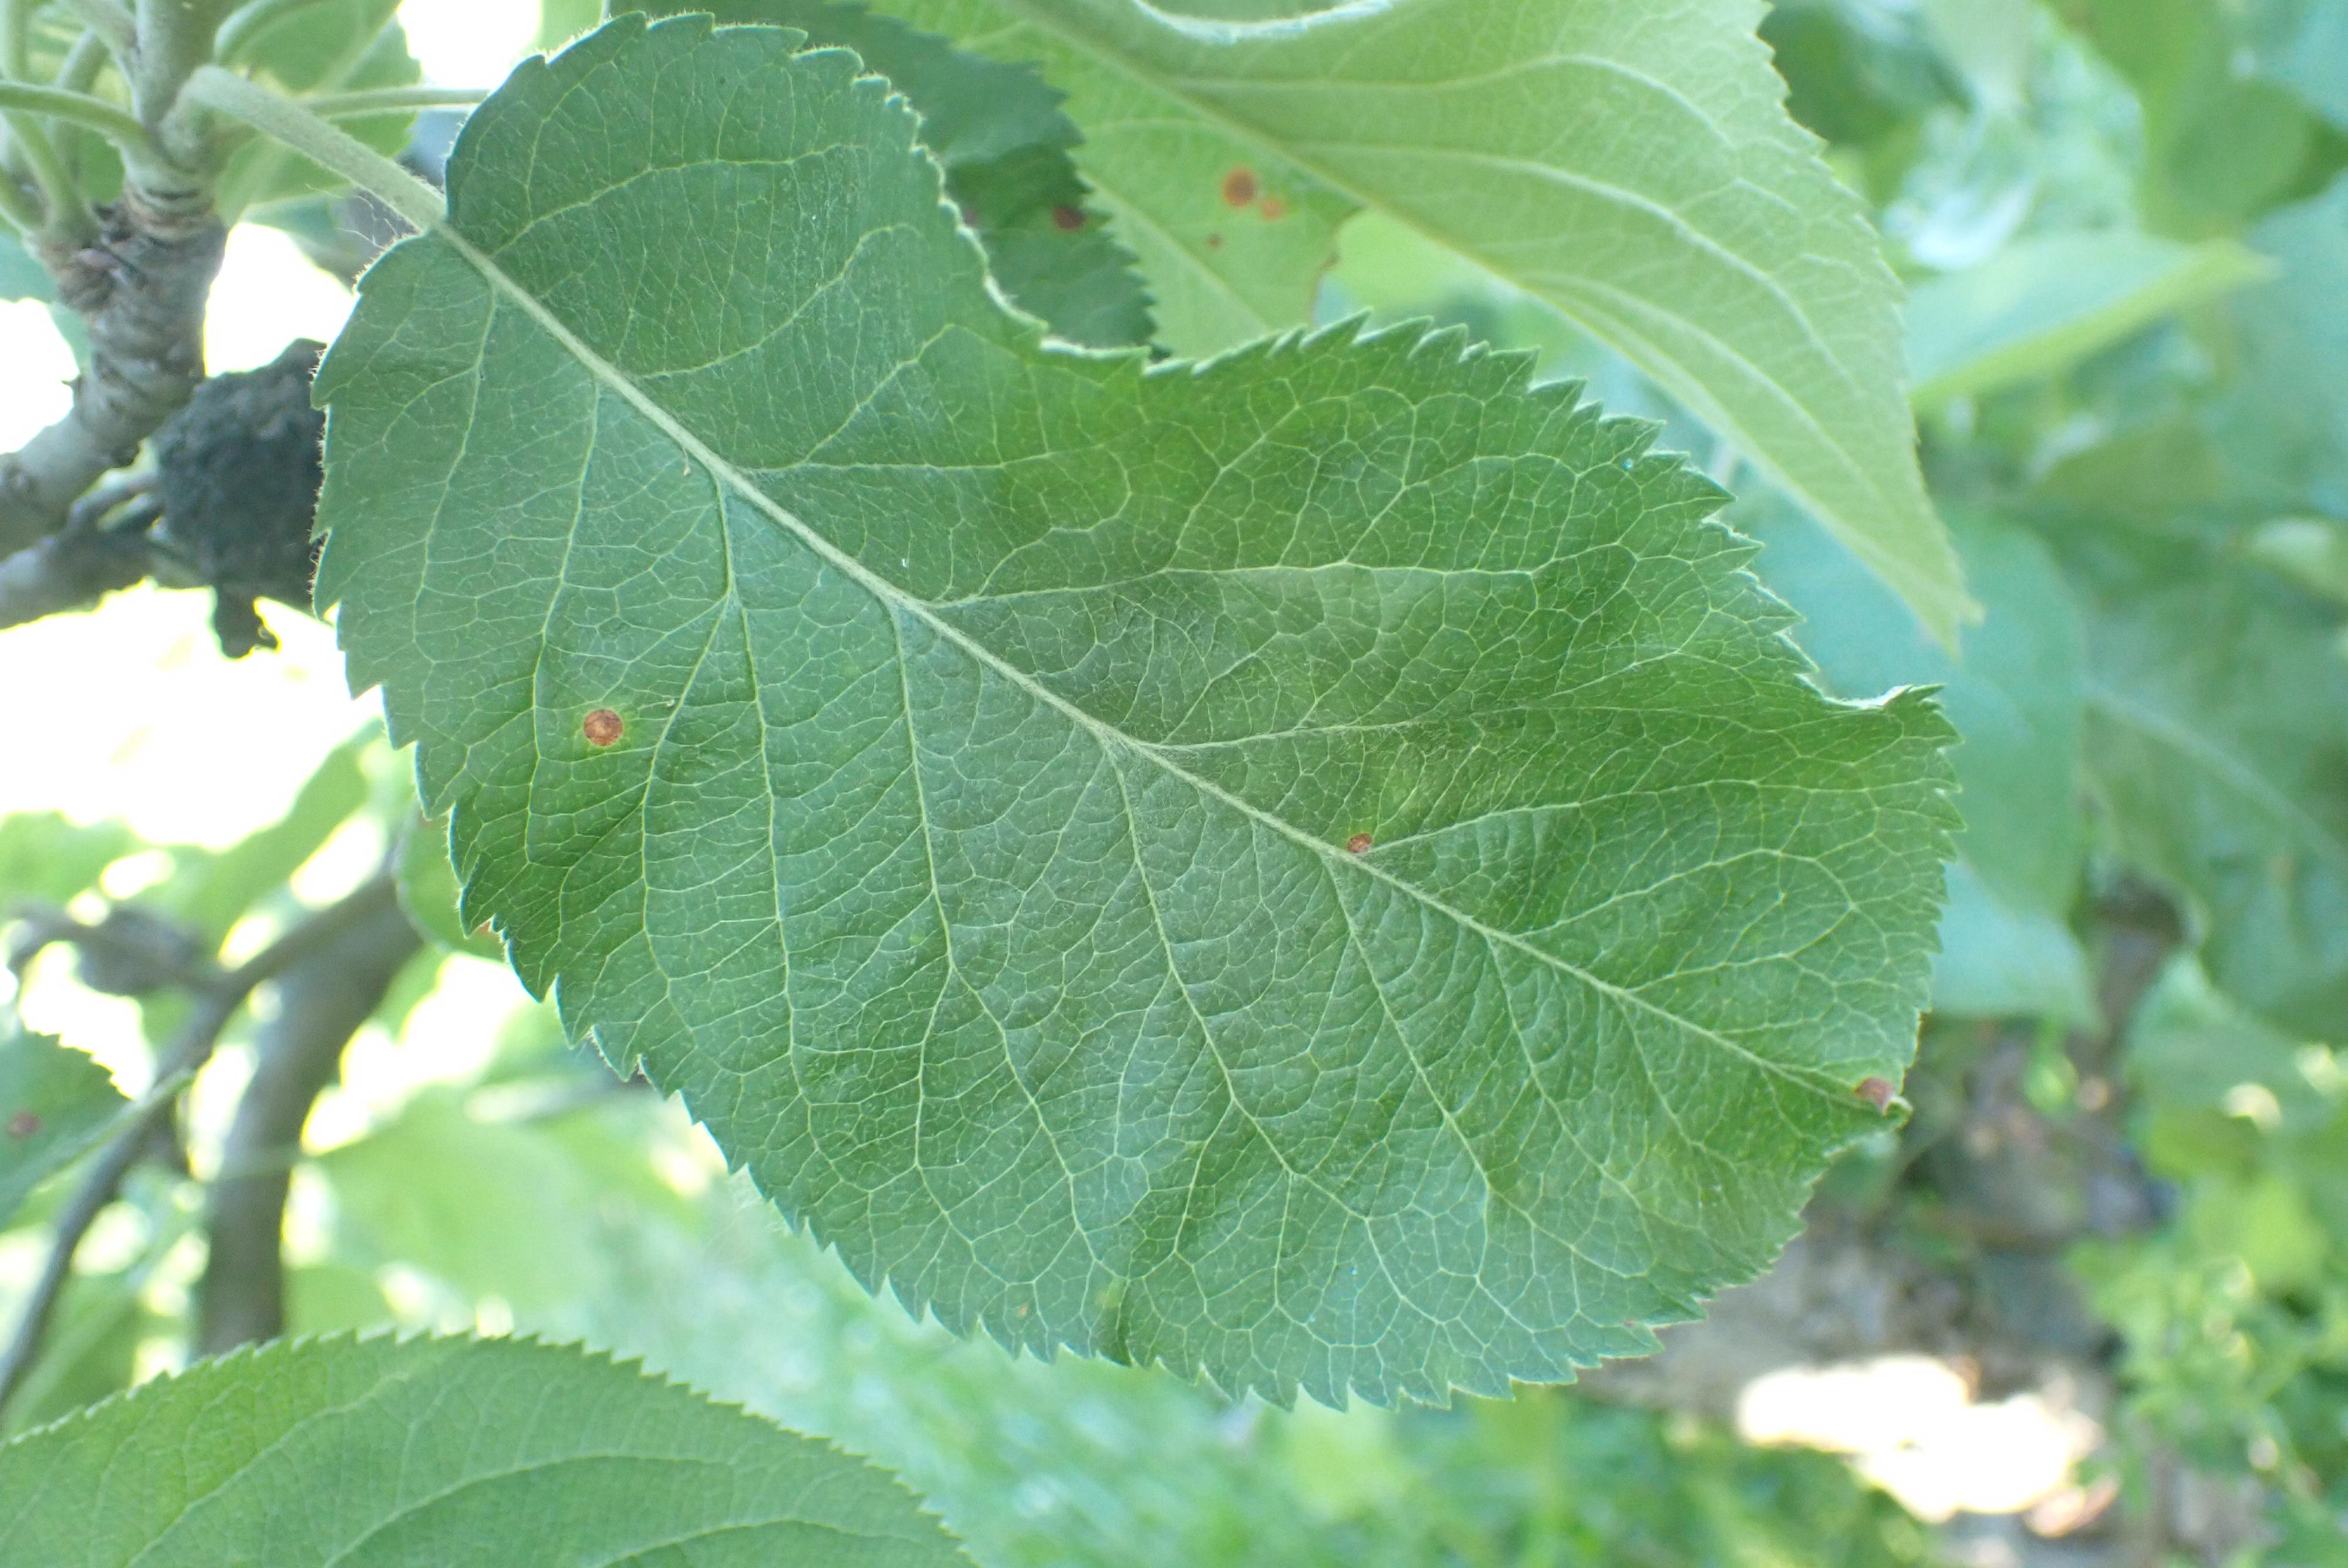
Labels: frog_eye_leaf_spot